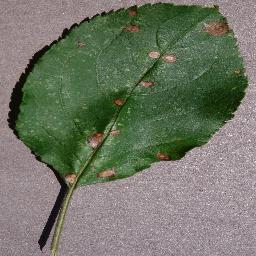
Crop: apple
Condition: black_rot